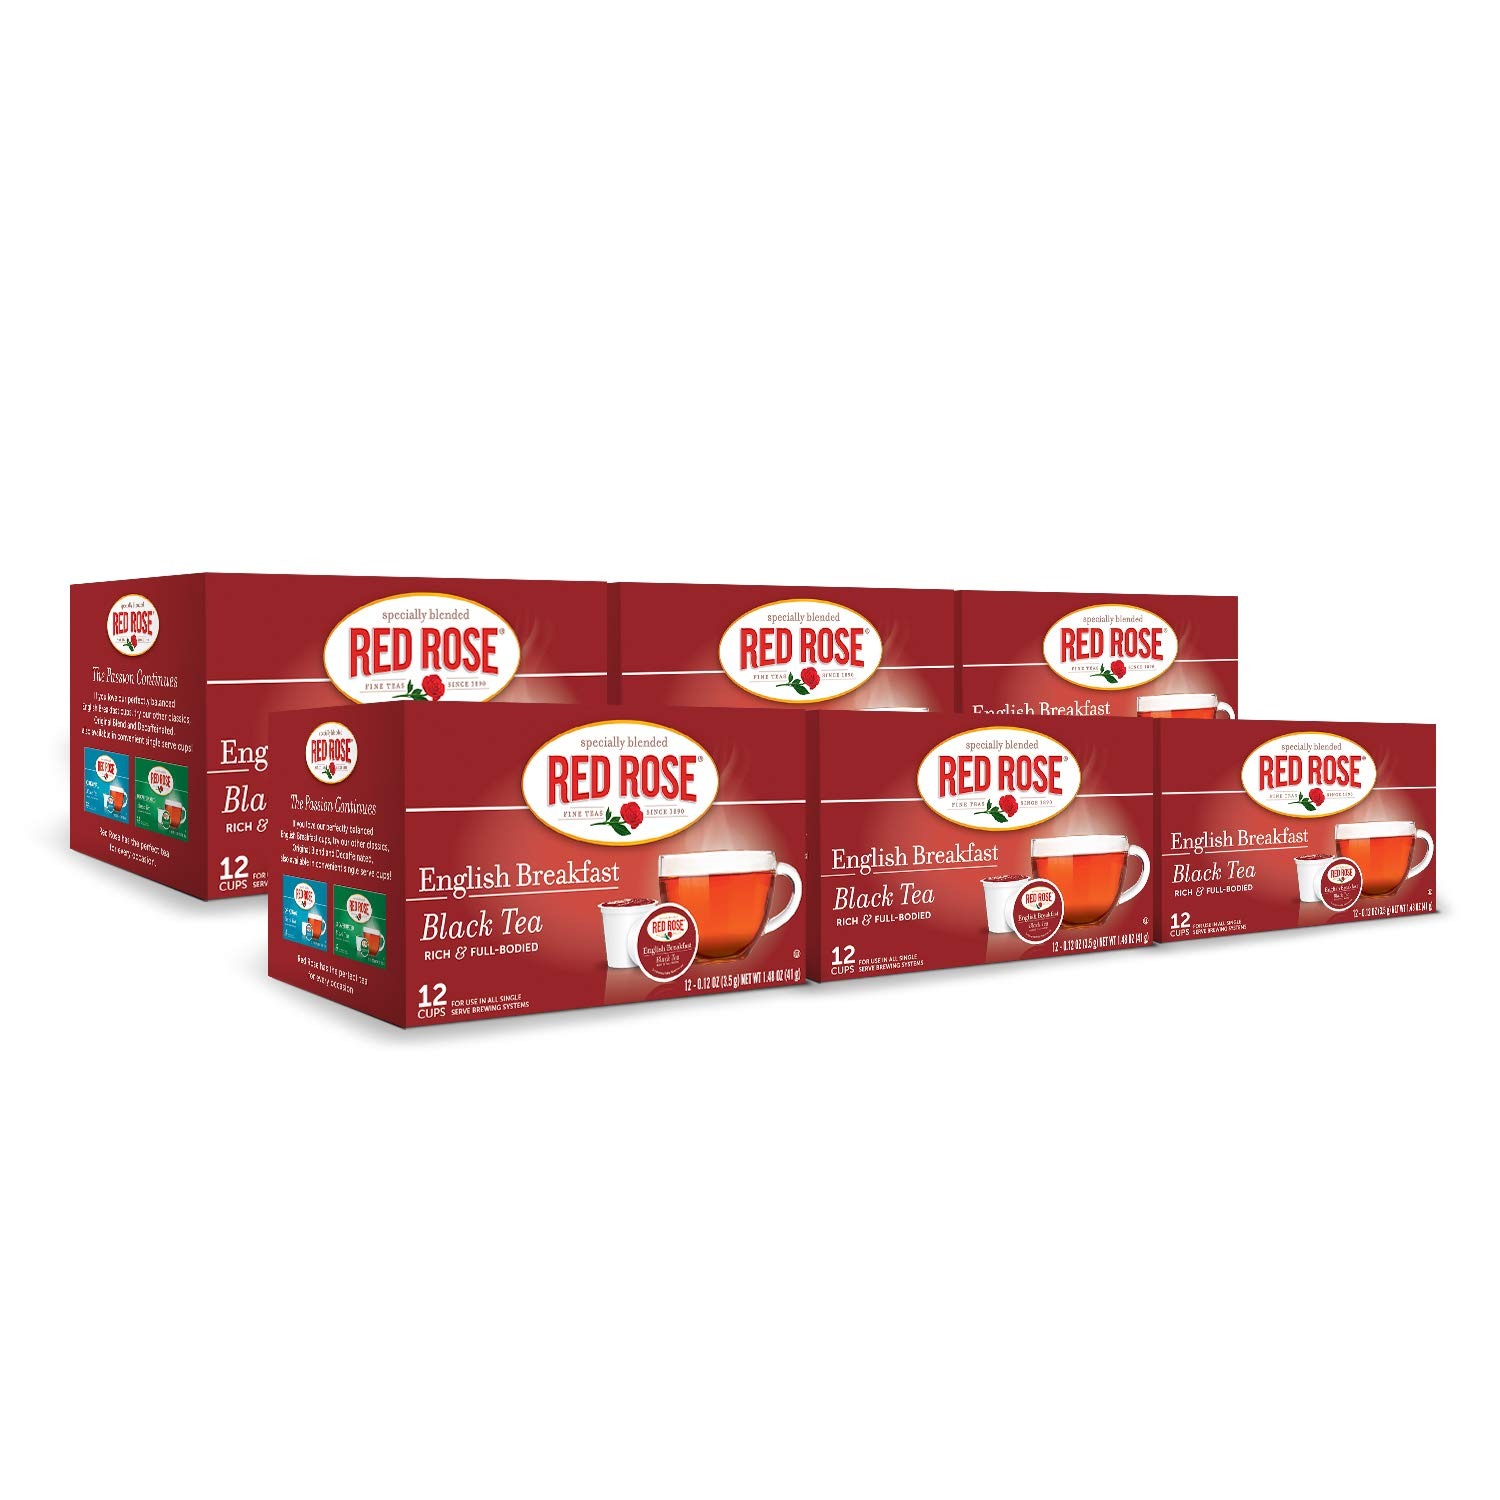
Item Name: Red Rose Teas Black Teas, 72 Single Serve Cups K-Cup Pods for Keurig Coffee Maker, English Breakfast
Bullet Point 1: ENGLISH BREAKFAST TEA- Red Rose English Breakfast Tea Specially Blended Tea makes full flavored black tea that captures the centuries-old tradition of English Breakfast tea. Enjoy a cup of the natural goodness of black tea that is complimented perfectly with milk and sugar. For more than 100 years, we have been passionate about what we do, dedicated to using only the finest teas from premier mountain estates around the world.
Bullet Point 2: SINGLE SERVE BLACK TEA K-Cups- Each box has 12 K-Cups. Open the lid and lplace your favorite Red Rose K-Cup in the chamber. Close the lid, place the mug on the drink plate select 12 oz setting and hit the brew button for the perfect cup of English Breakfast Tea which delivers a flavorful and smooth tea experience.
Bullet Point 3: TEA BENEFITS- Our English Breakfast Tea makes an amazing cup of fine tea that promotes overall health and well-being. Black Tea contributes to total water intake, promoting hydration.
Bullet Point 4: EXCEPTIONAL QUALITY: Red Rose Tea was founded in 1890. We're passionate about continuing the Red Rose tradition to craft full-bodied, rich tea blends made for the tea lover with the same care established more than a century ago.
Bullet Point 5: LOVE IN EVERY CUP- Our Red Rose English Breakfast Tea is blended with care to create a perfectly balanced, great-tasting cup of our classic blend that demonstrates our passion for a superior tea experience. So, when you sit down with a cup of Red Rose Tea, savor the aroma and taste the love in every cup.
Value: 72.0
Unit: Count

Price: 52.49